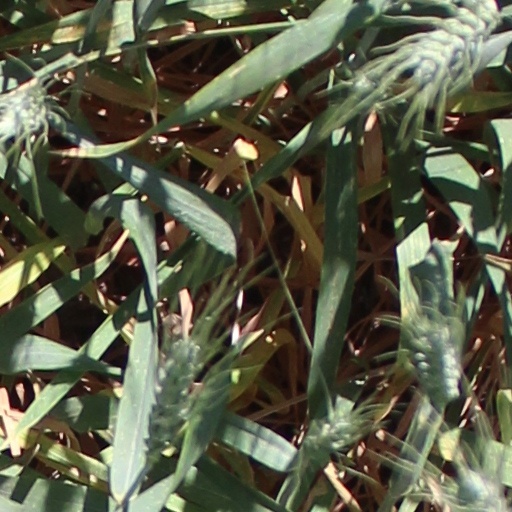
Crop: wheat